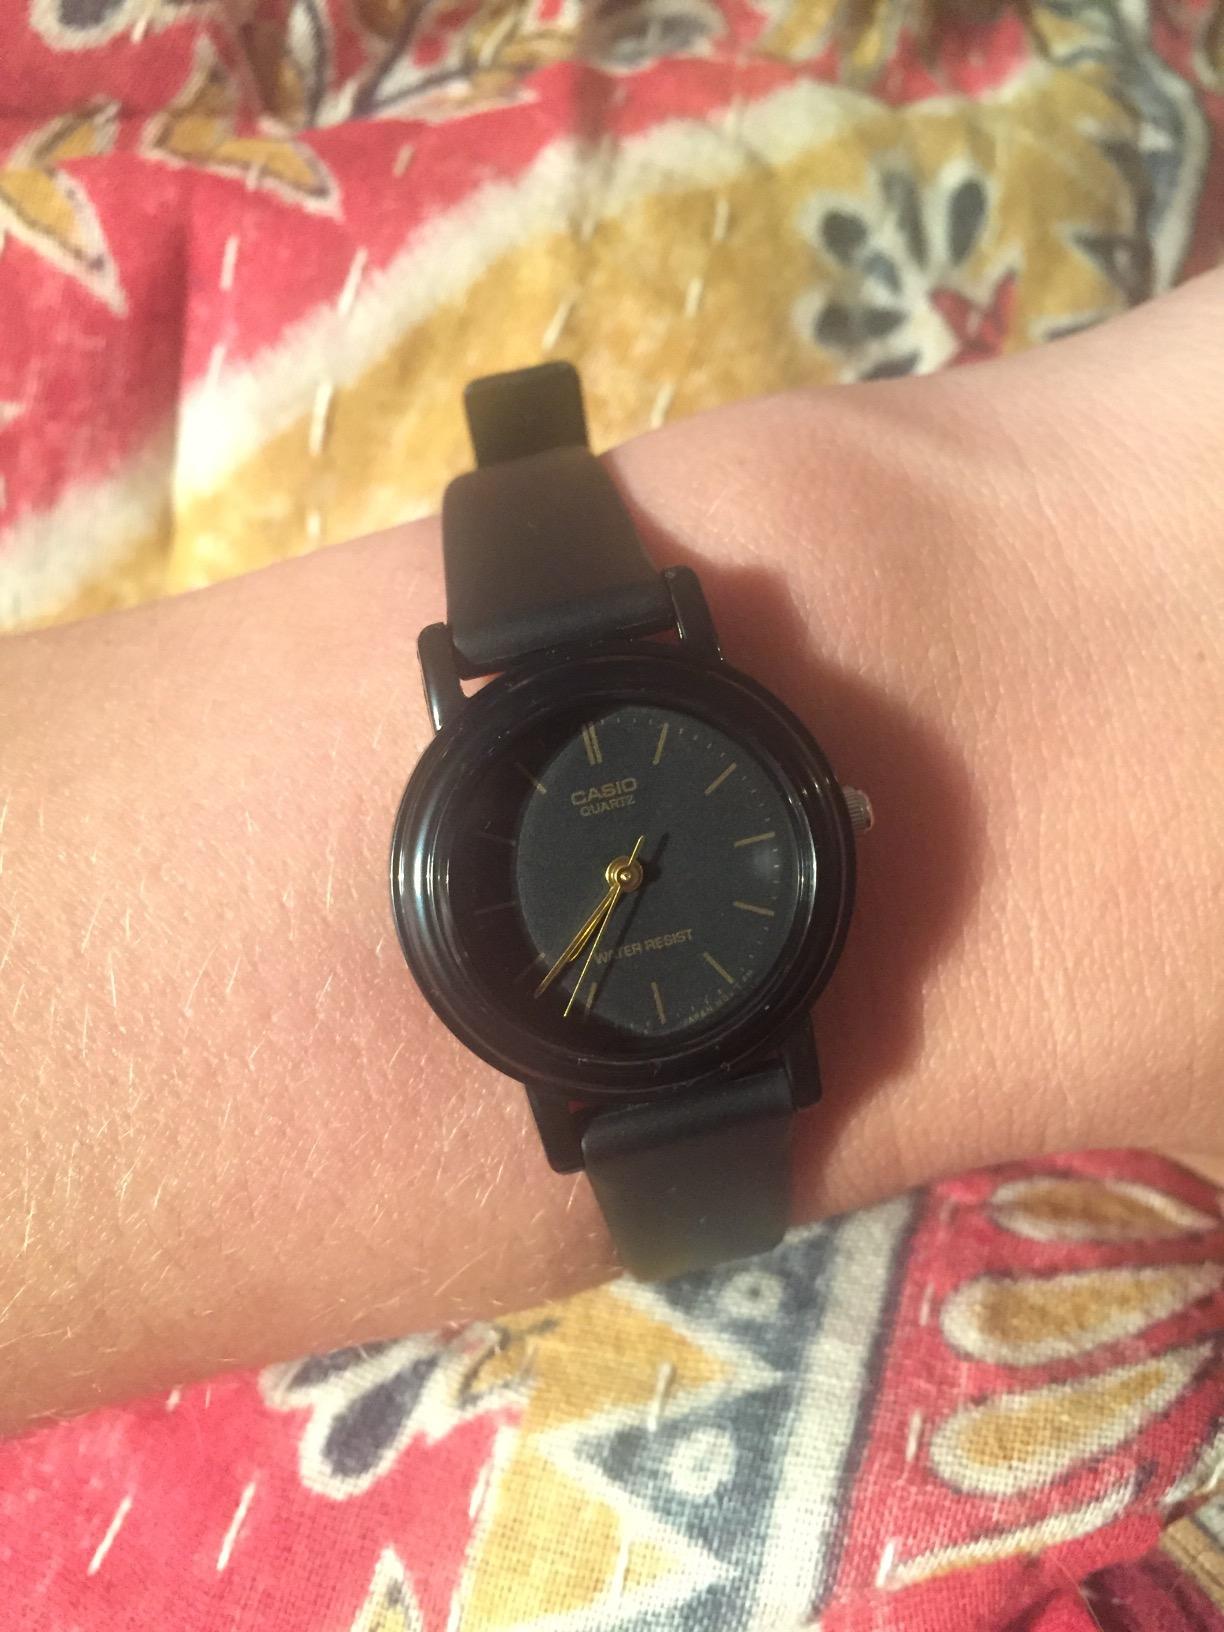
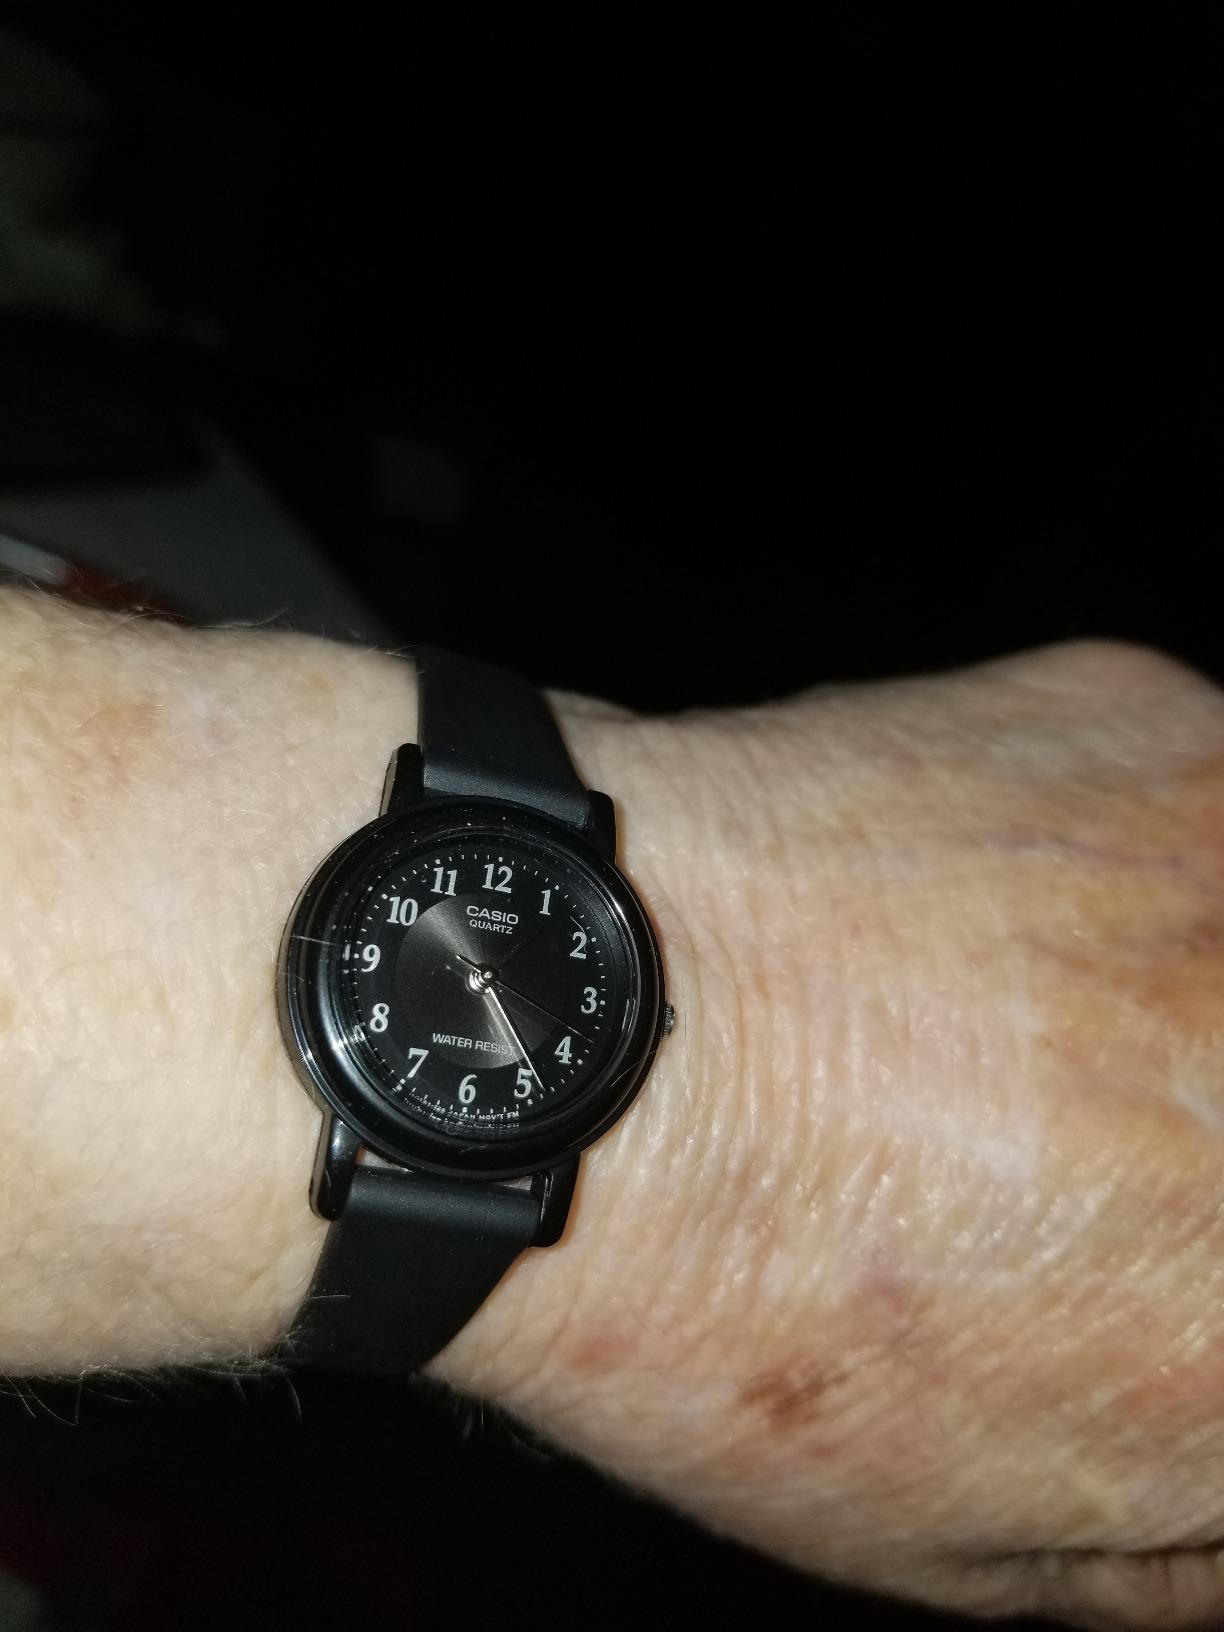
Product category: accessories_watch
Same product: no